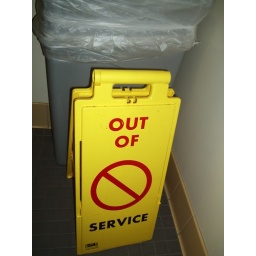
A sign in the bathroom I wanted to take a picture of